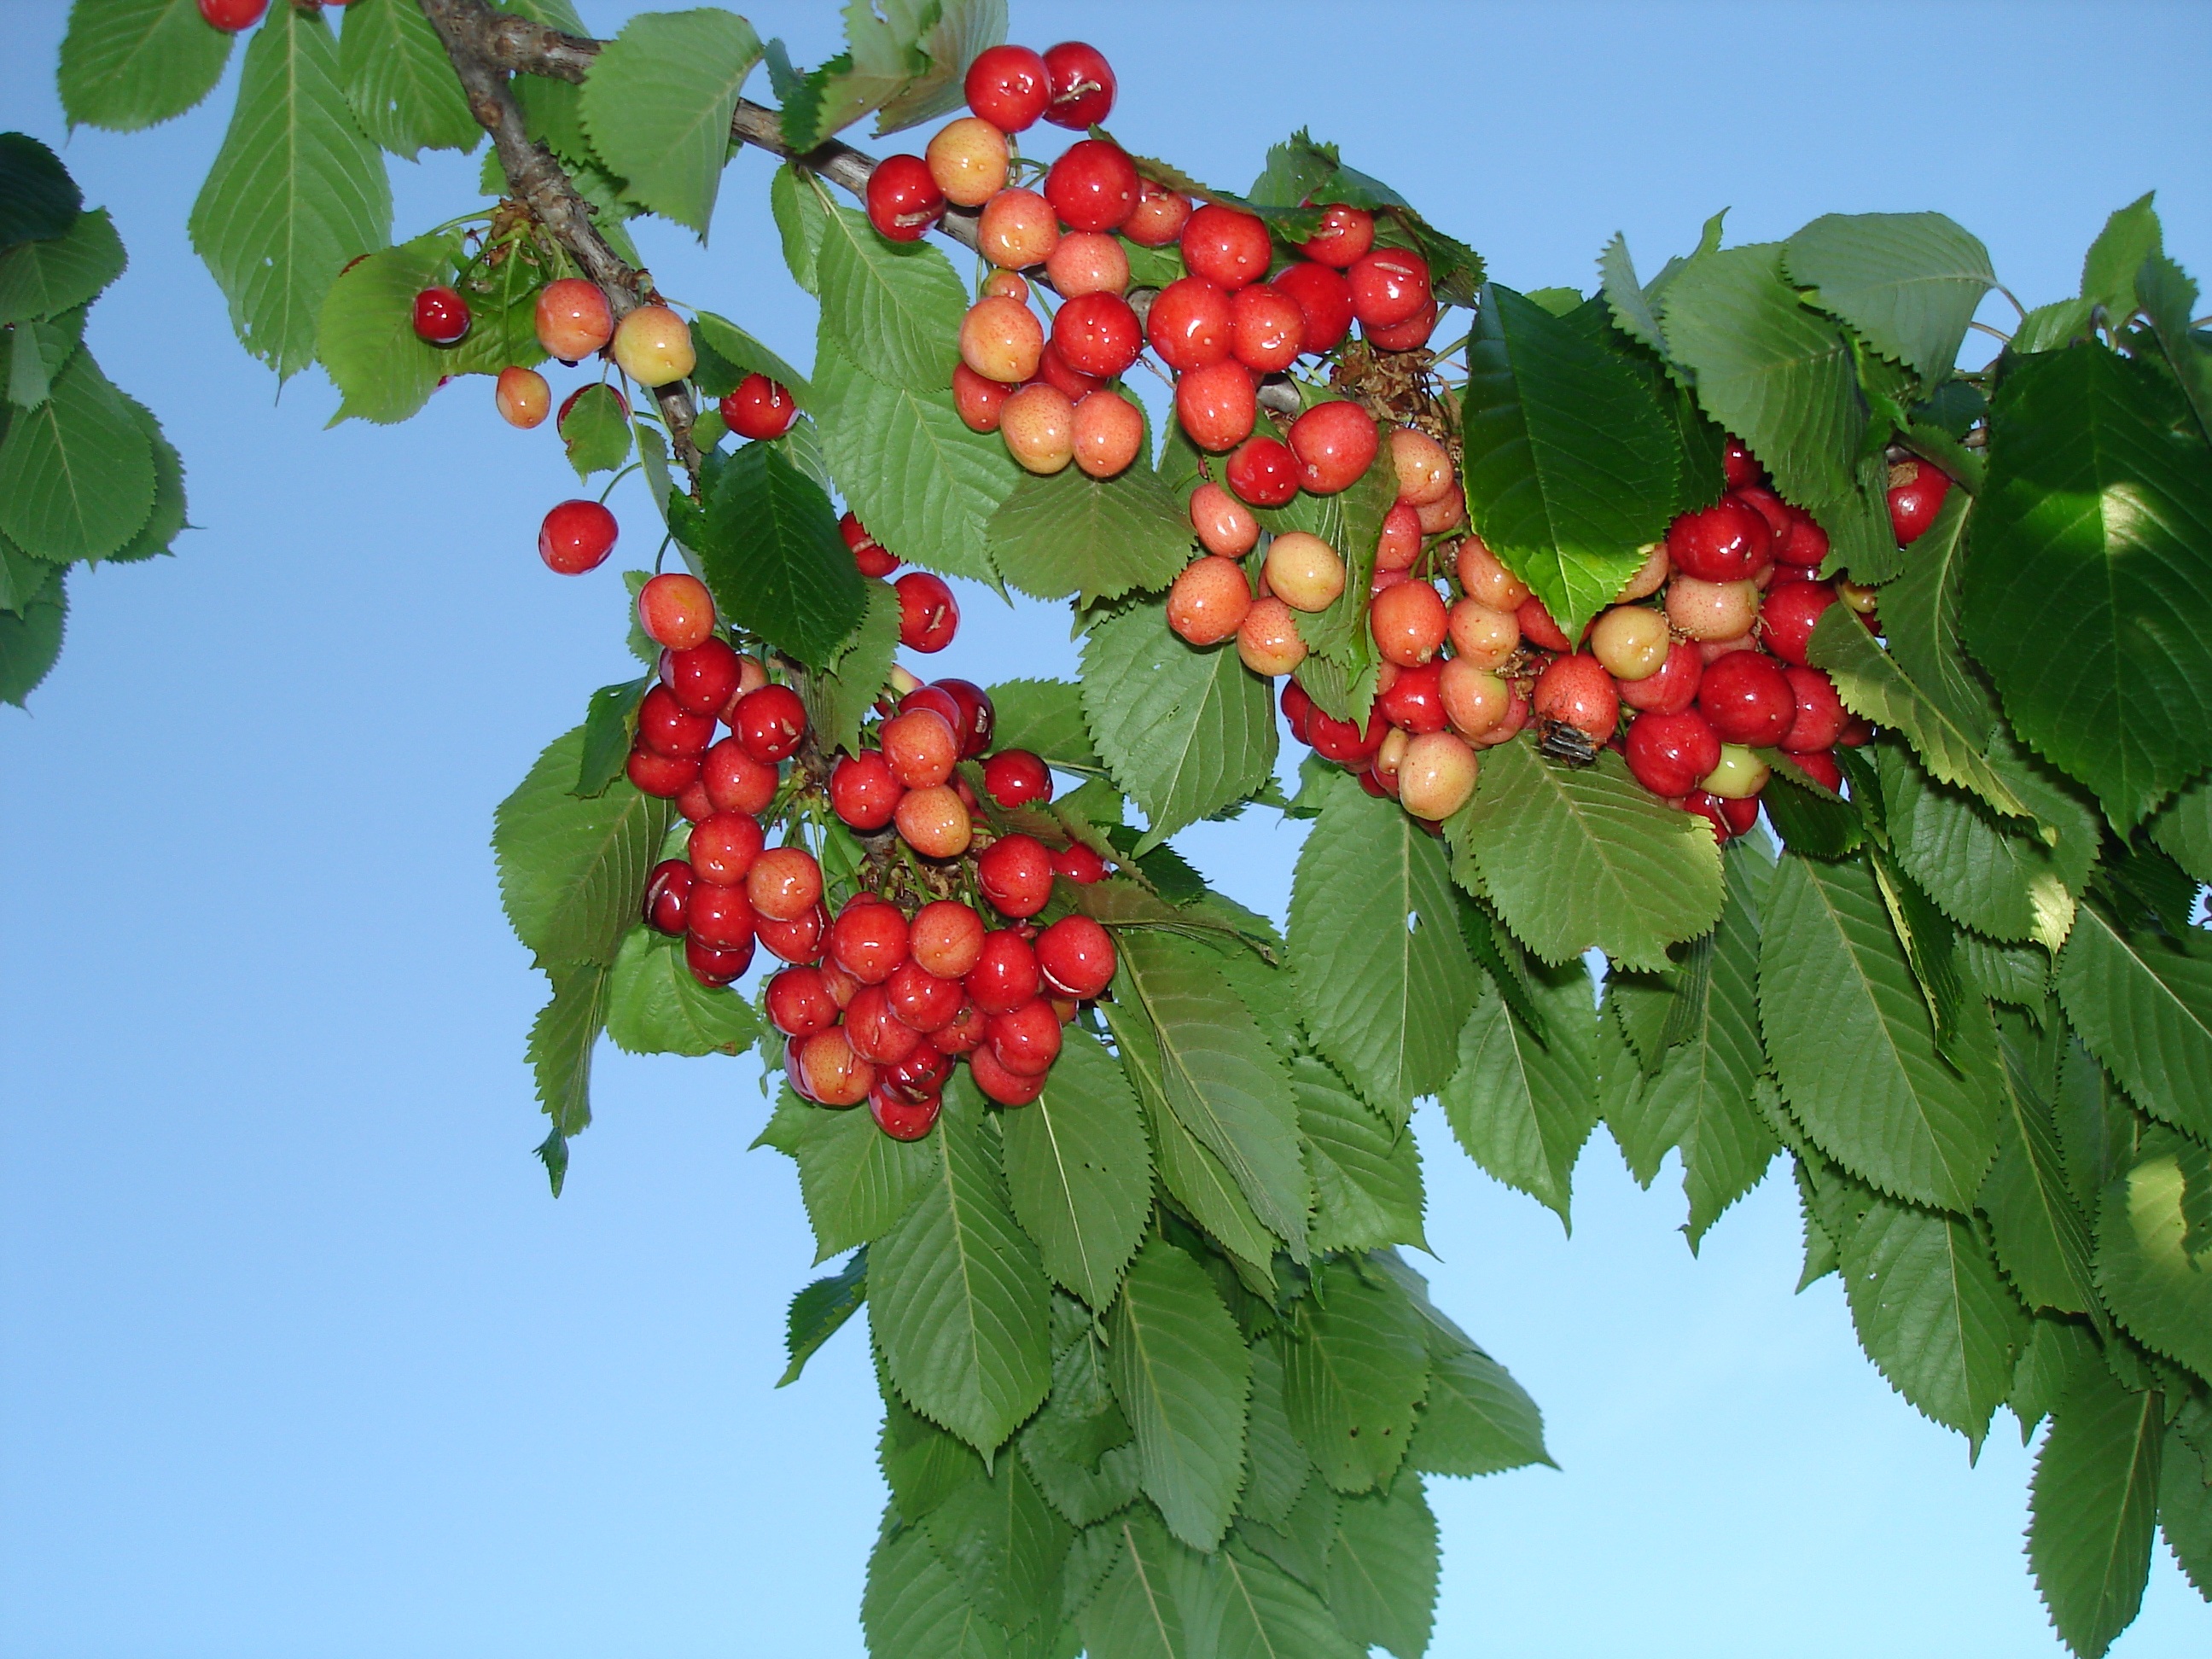
tree, branch, plant, fruit, flower, food, spring, produce, shrub, rowan, cherry, cherries, sorbus, flowering plant, wild cherry, land plant, chinese hawthorn